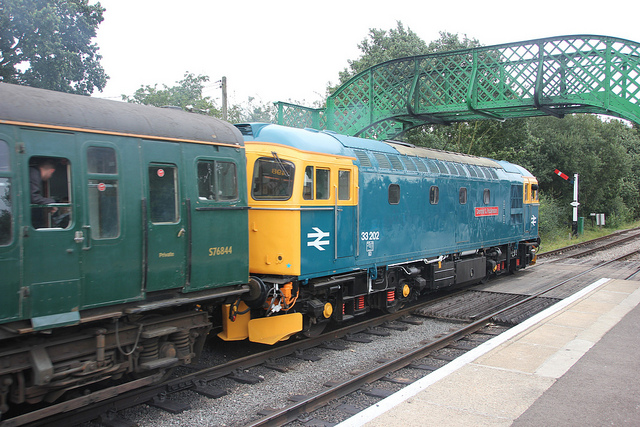
Passenger train traveling underneath small overpass for people.

A blue yellow and green train traveling down tracks.

a blue train is sitting on the tracks

A green and yellow train traveling under a green bridge.

A train is traveling under a bridge on some train tracks.